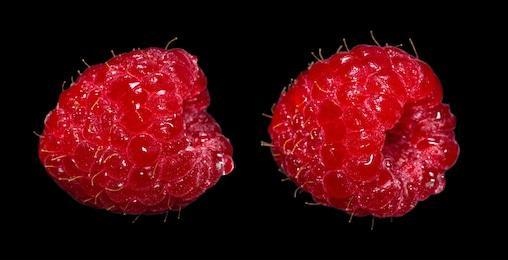
Label: raspberry